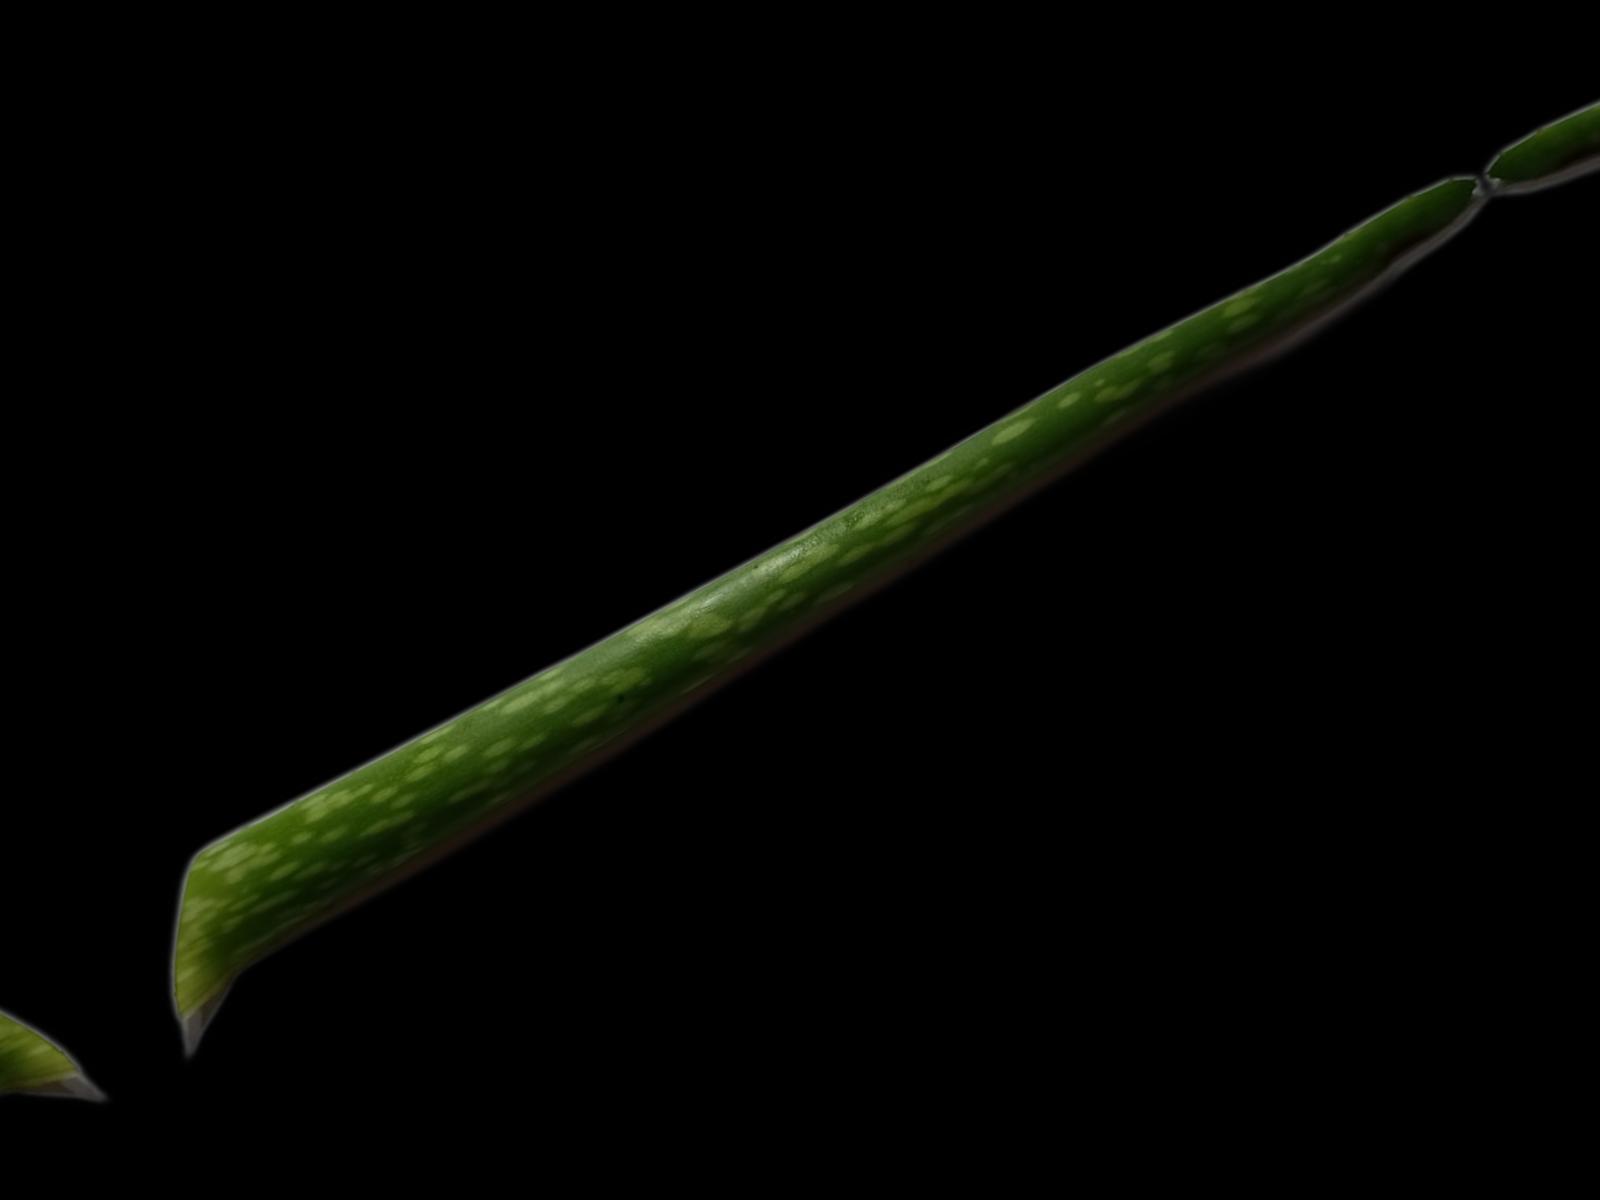
Plant: Aloe Vera